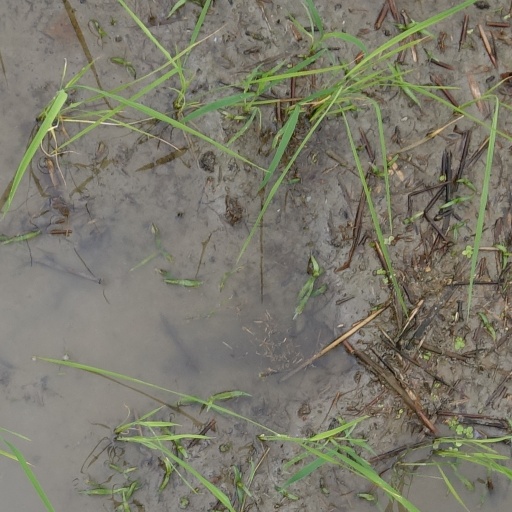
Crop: rice